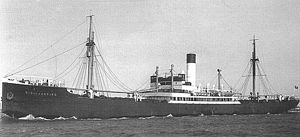
MS Rio de Janeiro
MS Rio de Janeiro var et lastskib bygget i 1914 for det tyske rederi Hamburg Süd. Hun blev derefter kaldt MS Santa Ines, men navnet blev ændret til MS Rio de Janeiro i 1921. Skibet blev beslaglagt af den tyske flåde 7. marts, 1940, og deltog som troppeskib forud for angrebet på Norge under 2. verdenskrig i april 1940, med destination Bergen.